Distressing

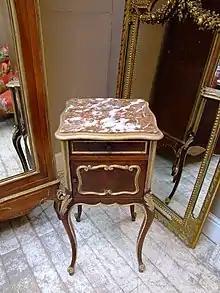
A table given an antiqued appearance resembling Florentine-style woodwork, with gold paint applied to carved details to resemble gilding.

Antiquing is a more involved form of distressing where the artisan intends to not only age a piece, but also create an antique appearance.